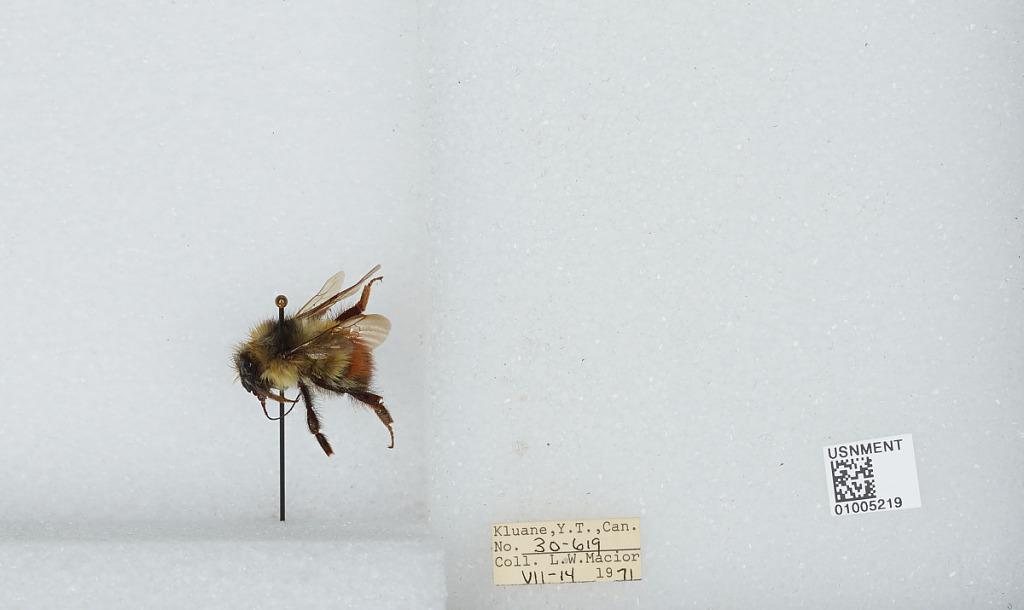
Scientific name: Bombus (Pyrobombus) flavifrons Cresson
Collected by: L. Macior
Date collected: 1971-7-14
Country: Canada
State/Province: Yukon Territory
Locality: Kluane
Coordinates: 60.75, -139.5